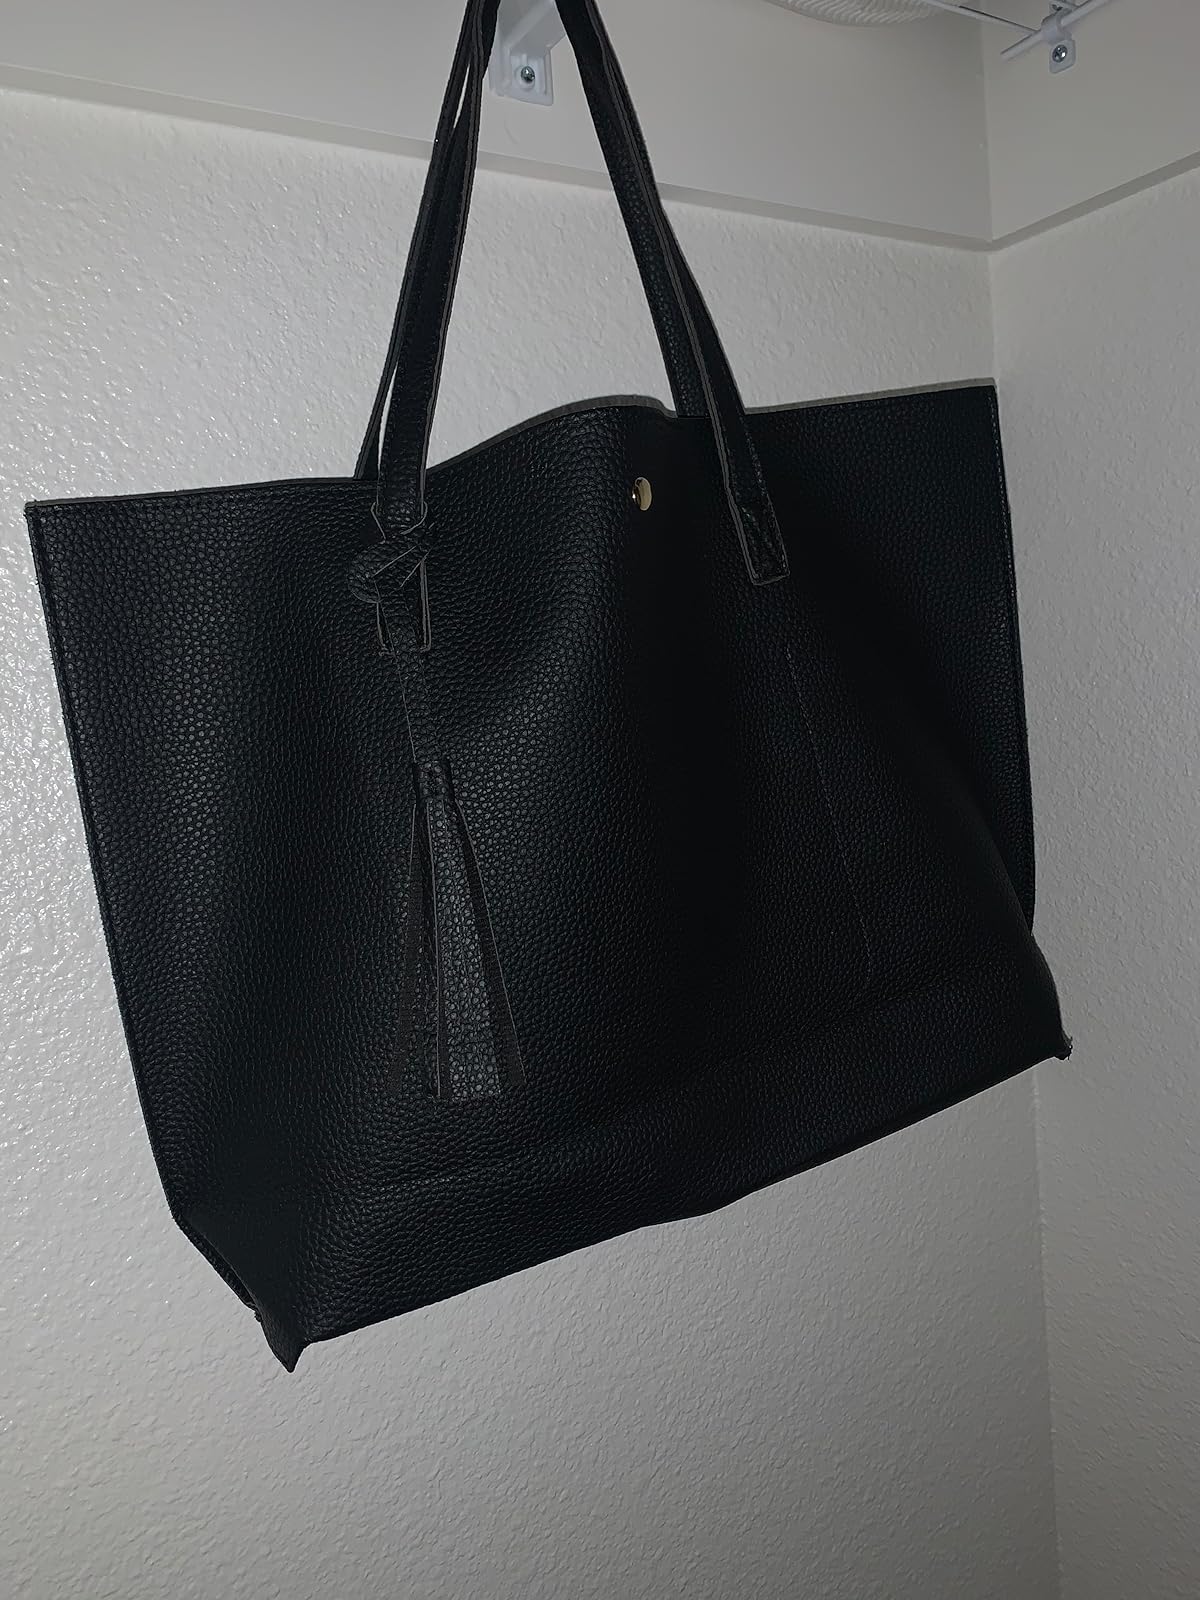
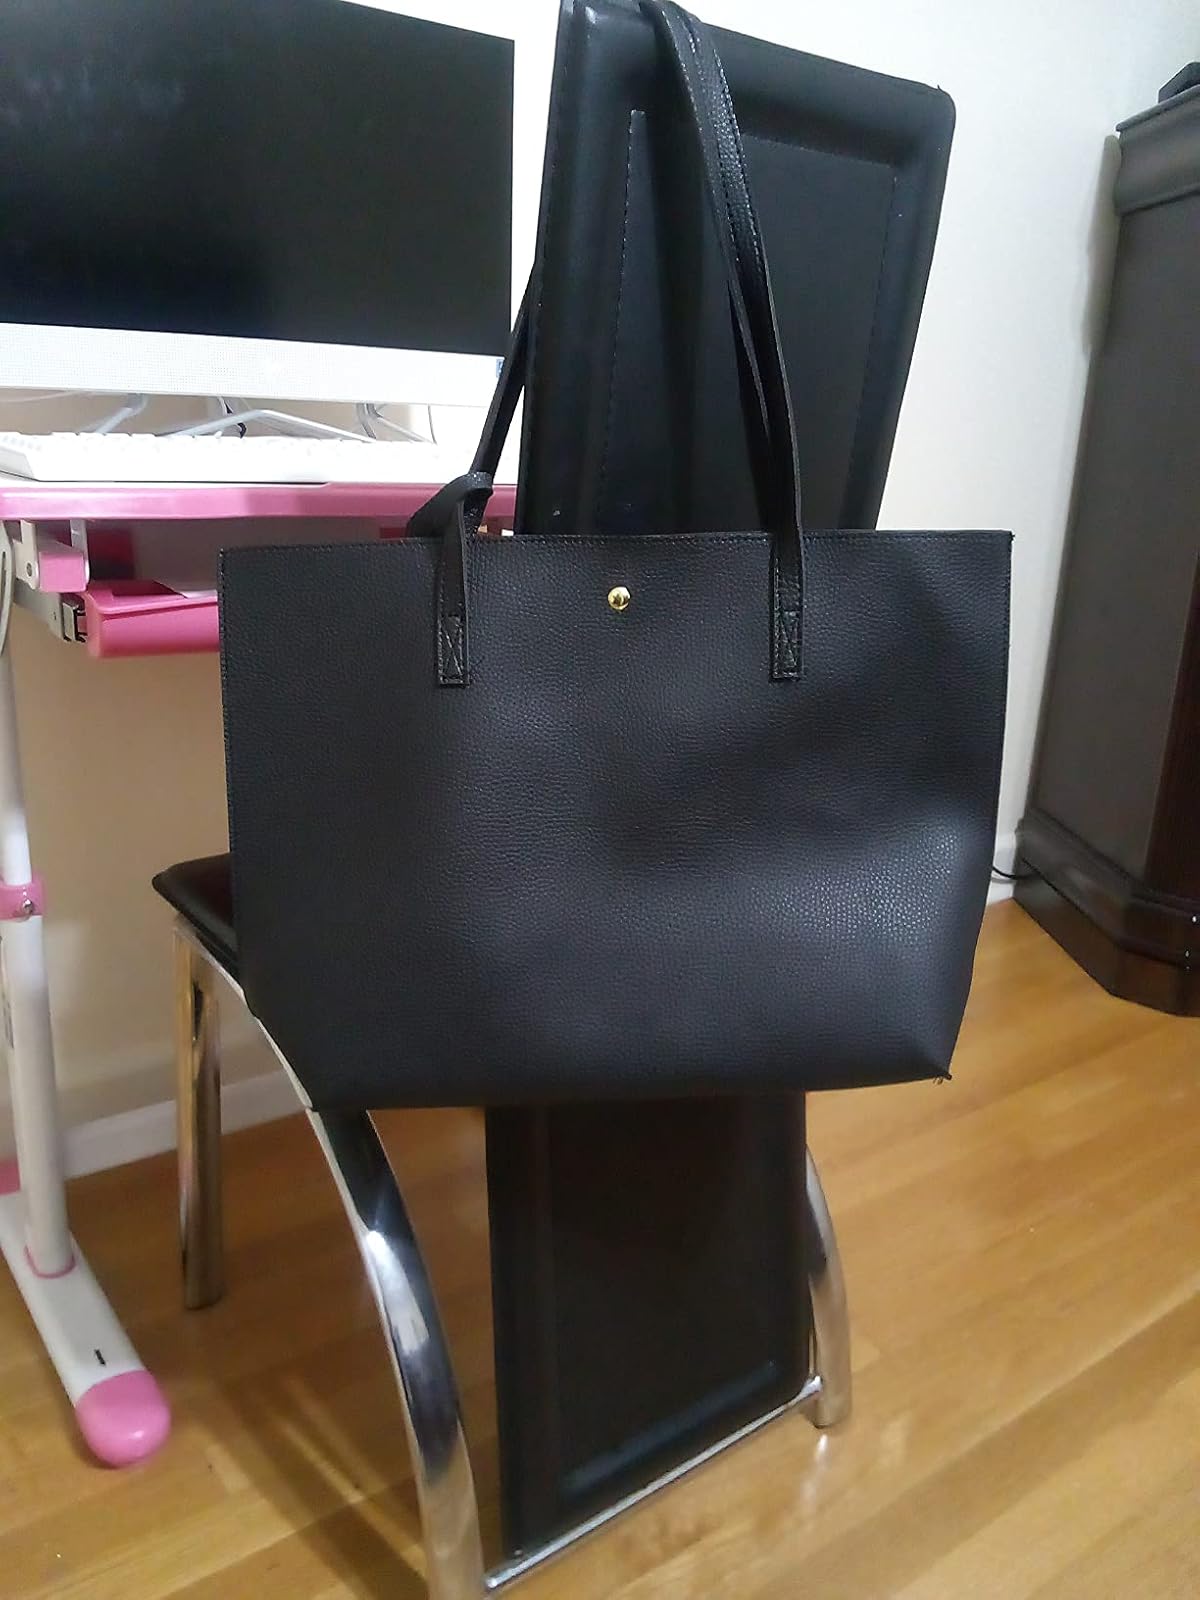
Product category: accessories_handbag
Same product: yes